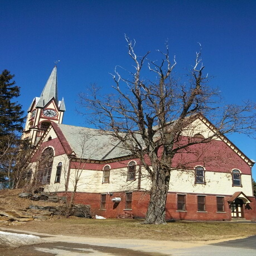
more of the church from the south side .